Absolution of the dead

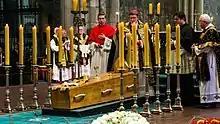
Cardinal Woelki blesses the coffin of Joachim Cardinal em. Meisner, Cologne cathedral, 2017

Absolution of the dead is a prayer for or a declaration of absolution of a dead person's sins that takes place at the person's religious funeral.